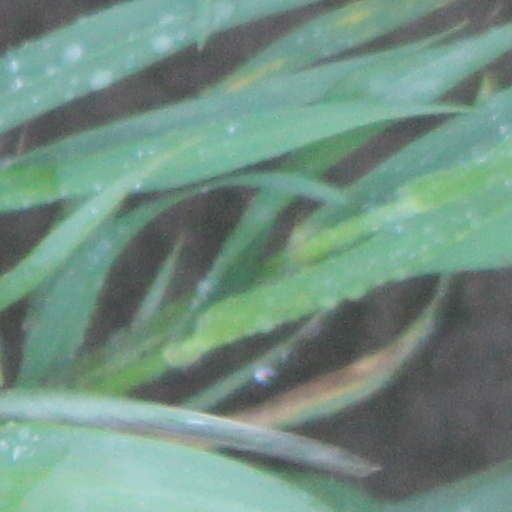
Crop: wheat